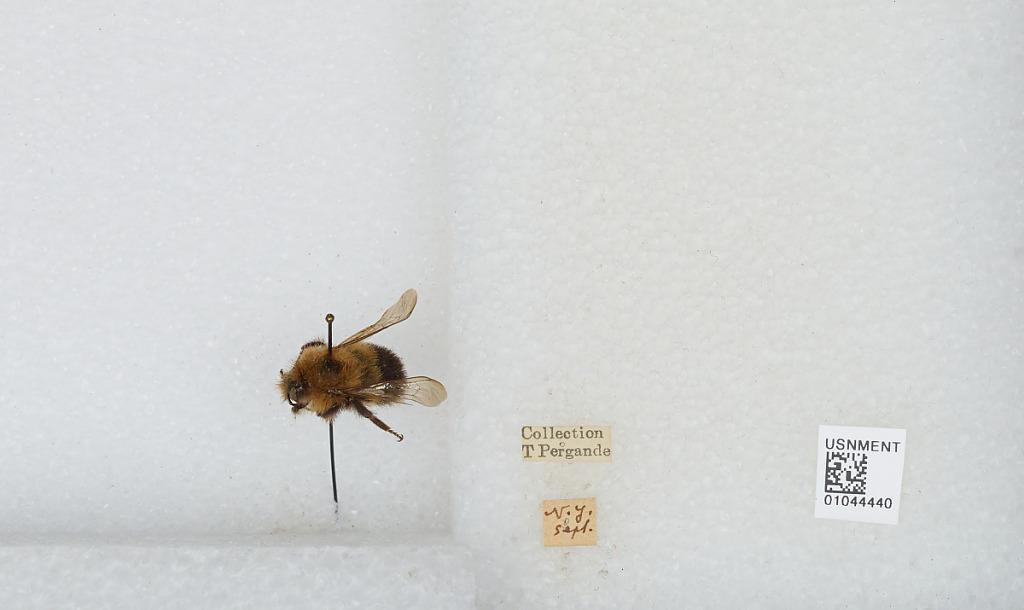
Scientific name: Bombus sp.
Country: United States
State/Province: New York